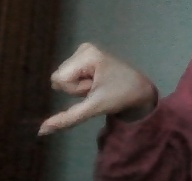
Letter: waw